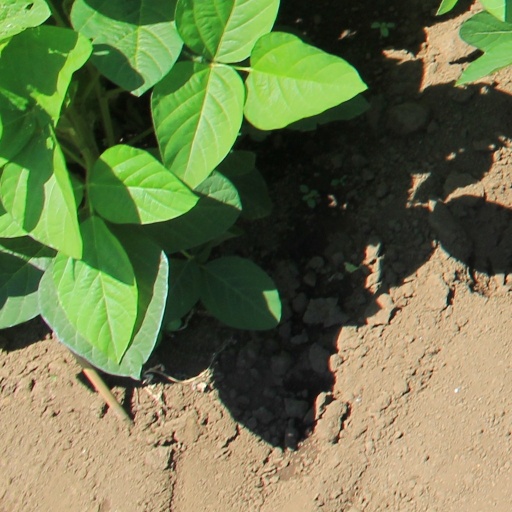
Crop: soybean